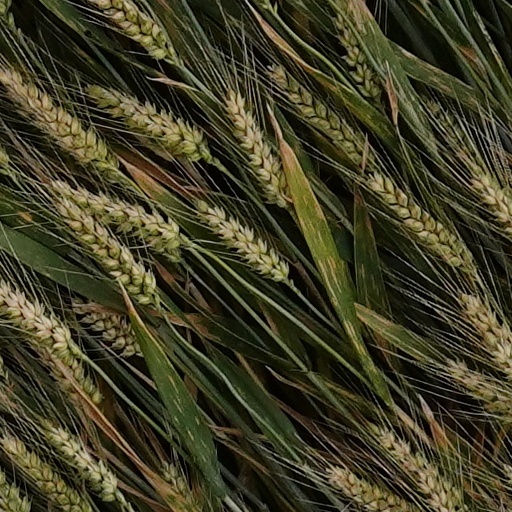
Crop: wheat